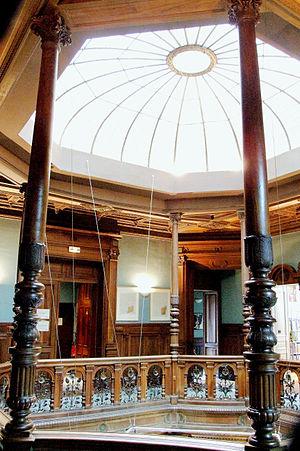
Bar-le-Duc - Château de Marbeaumont - Hall
Le château de Marbeaumont est situé à Bar-le-Duc dans le département de la Meuse en région Grand Est.